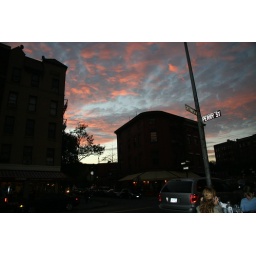
Ann was in the bathroom and missed the pink clouds.